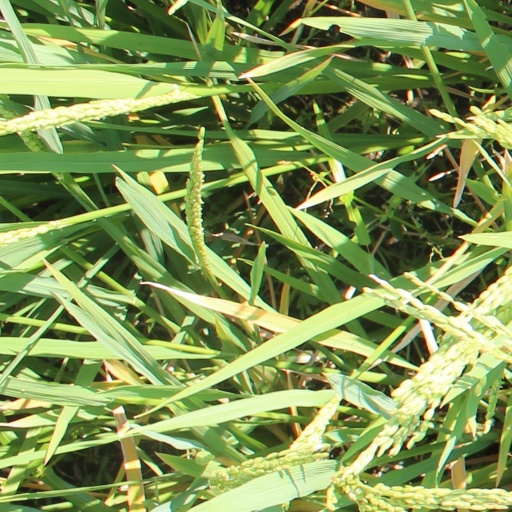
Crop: rice